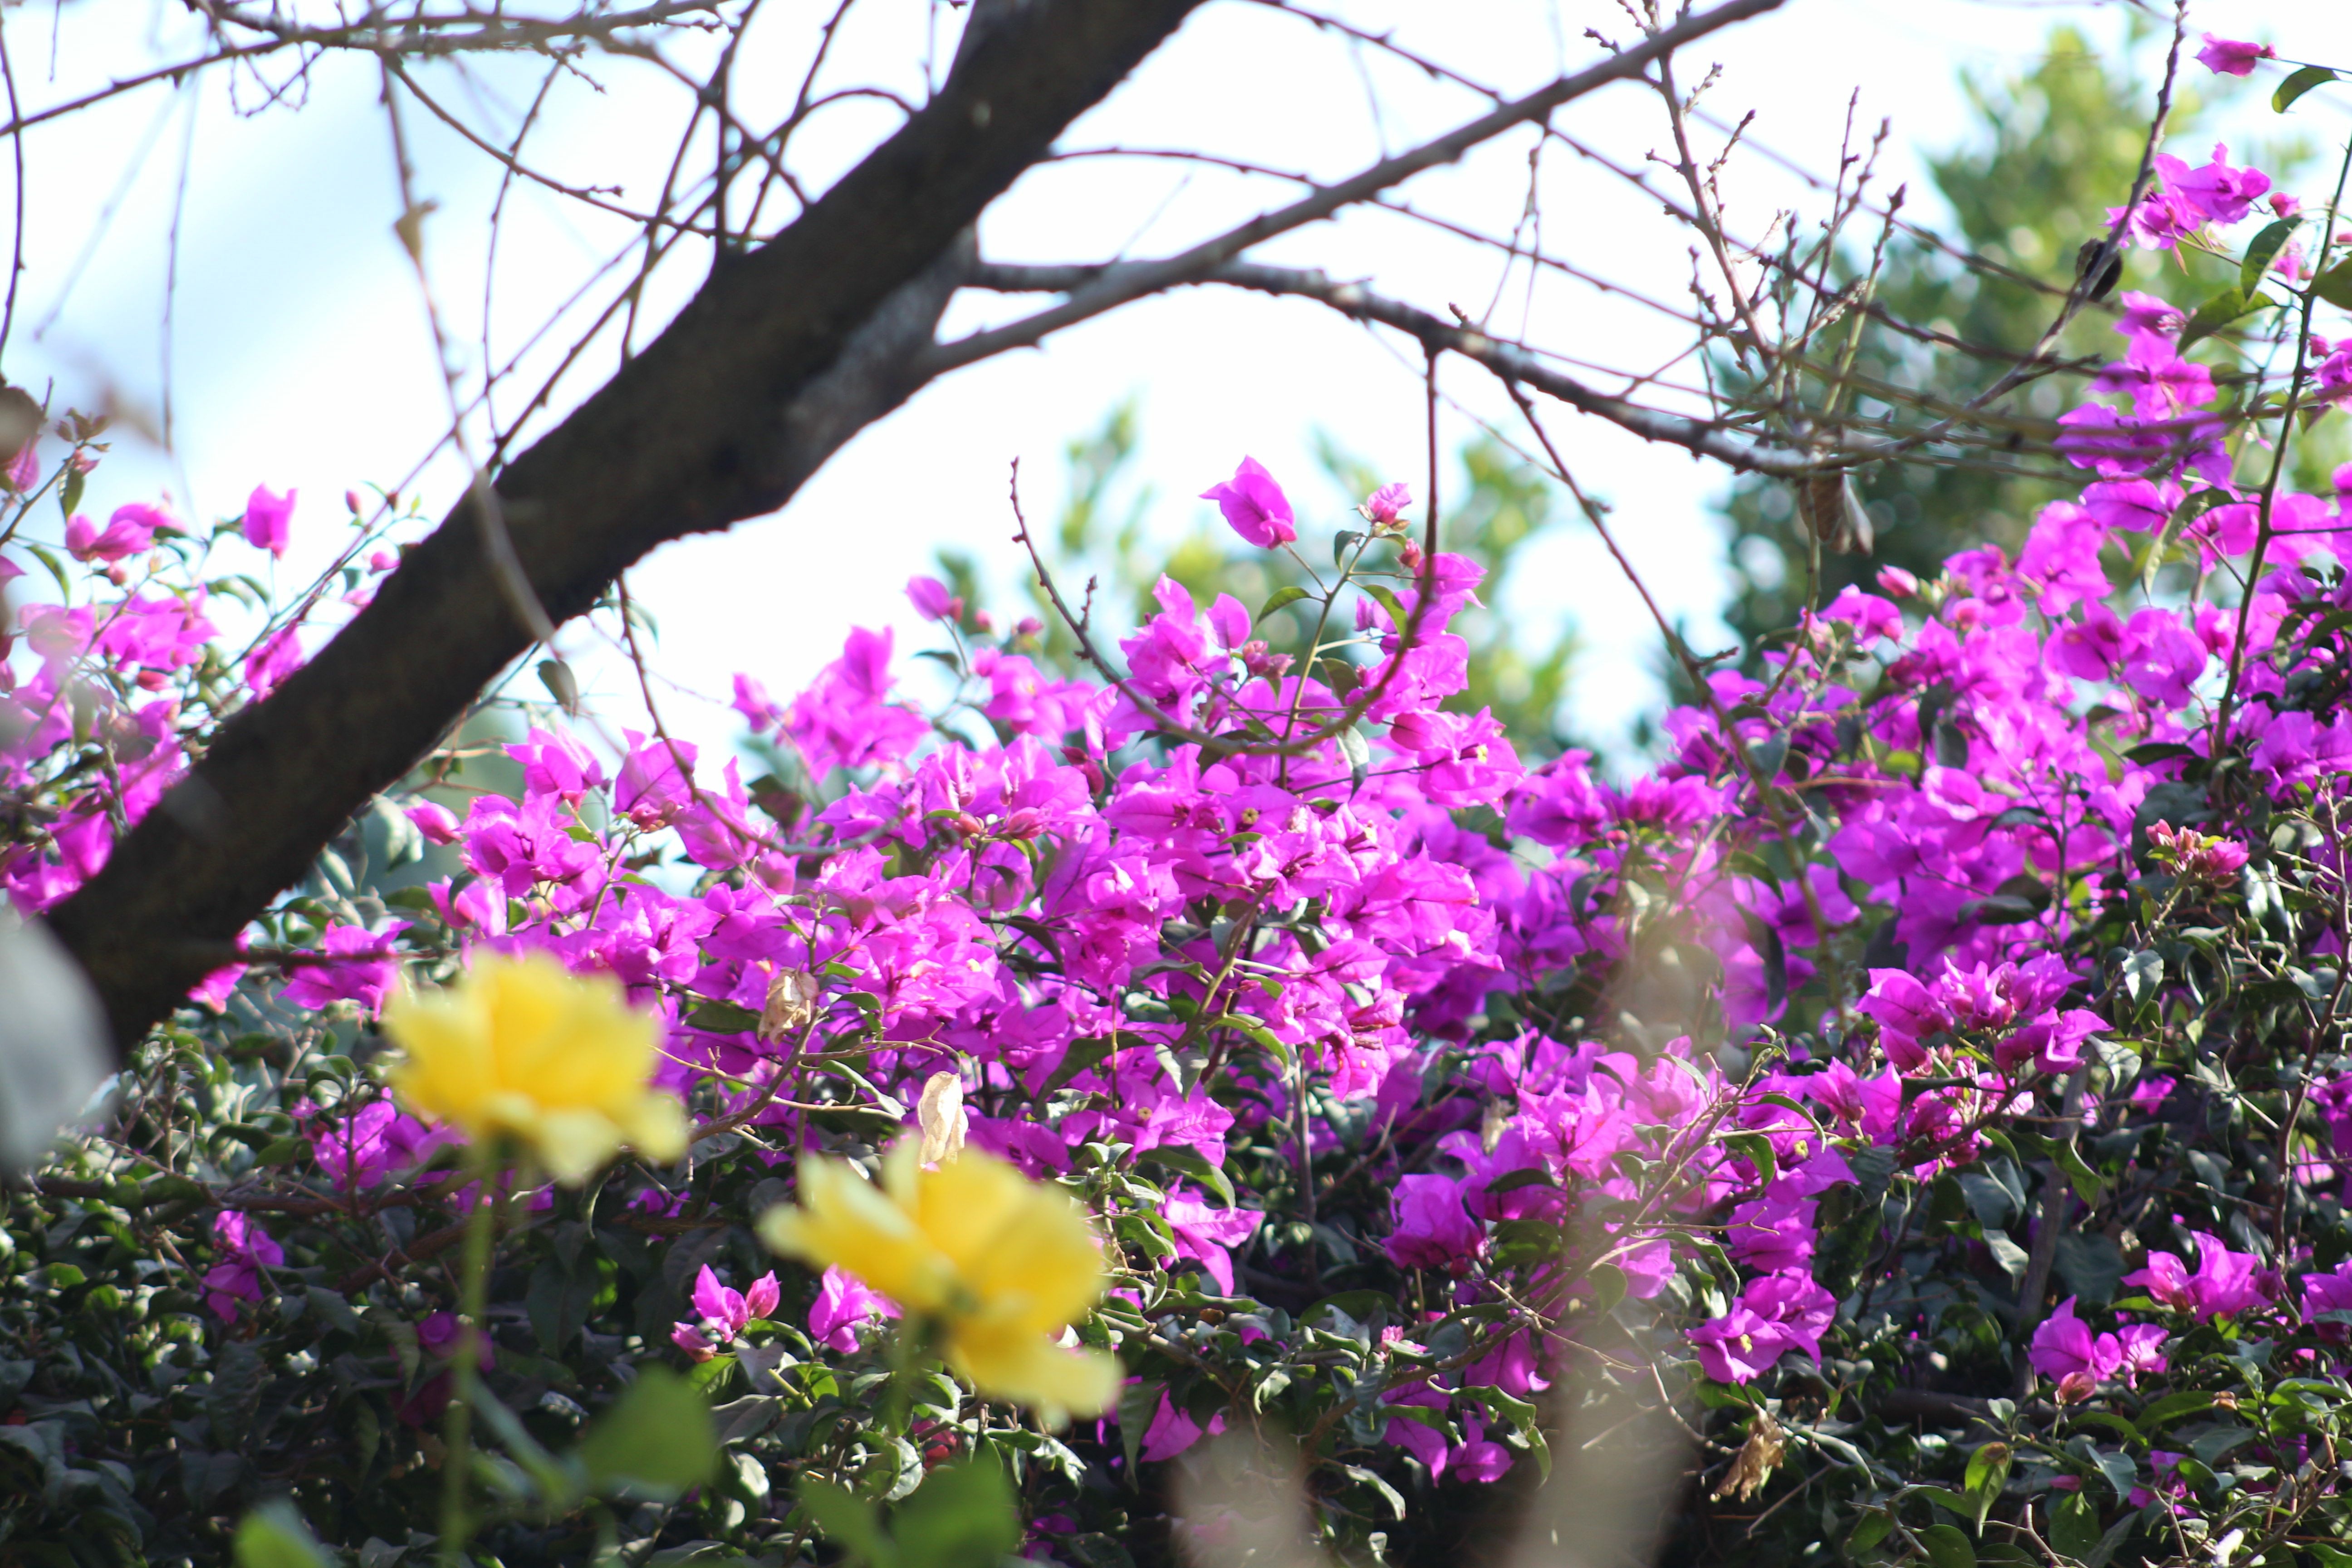
branch, blossom, plant, flower, botany, garden, flora, wildflower, shrub, flowering plant, woody plant, land plant